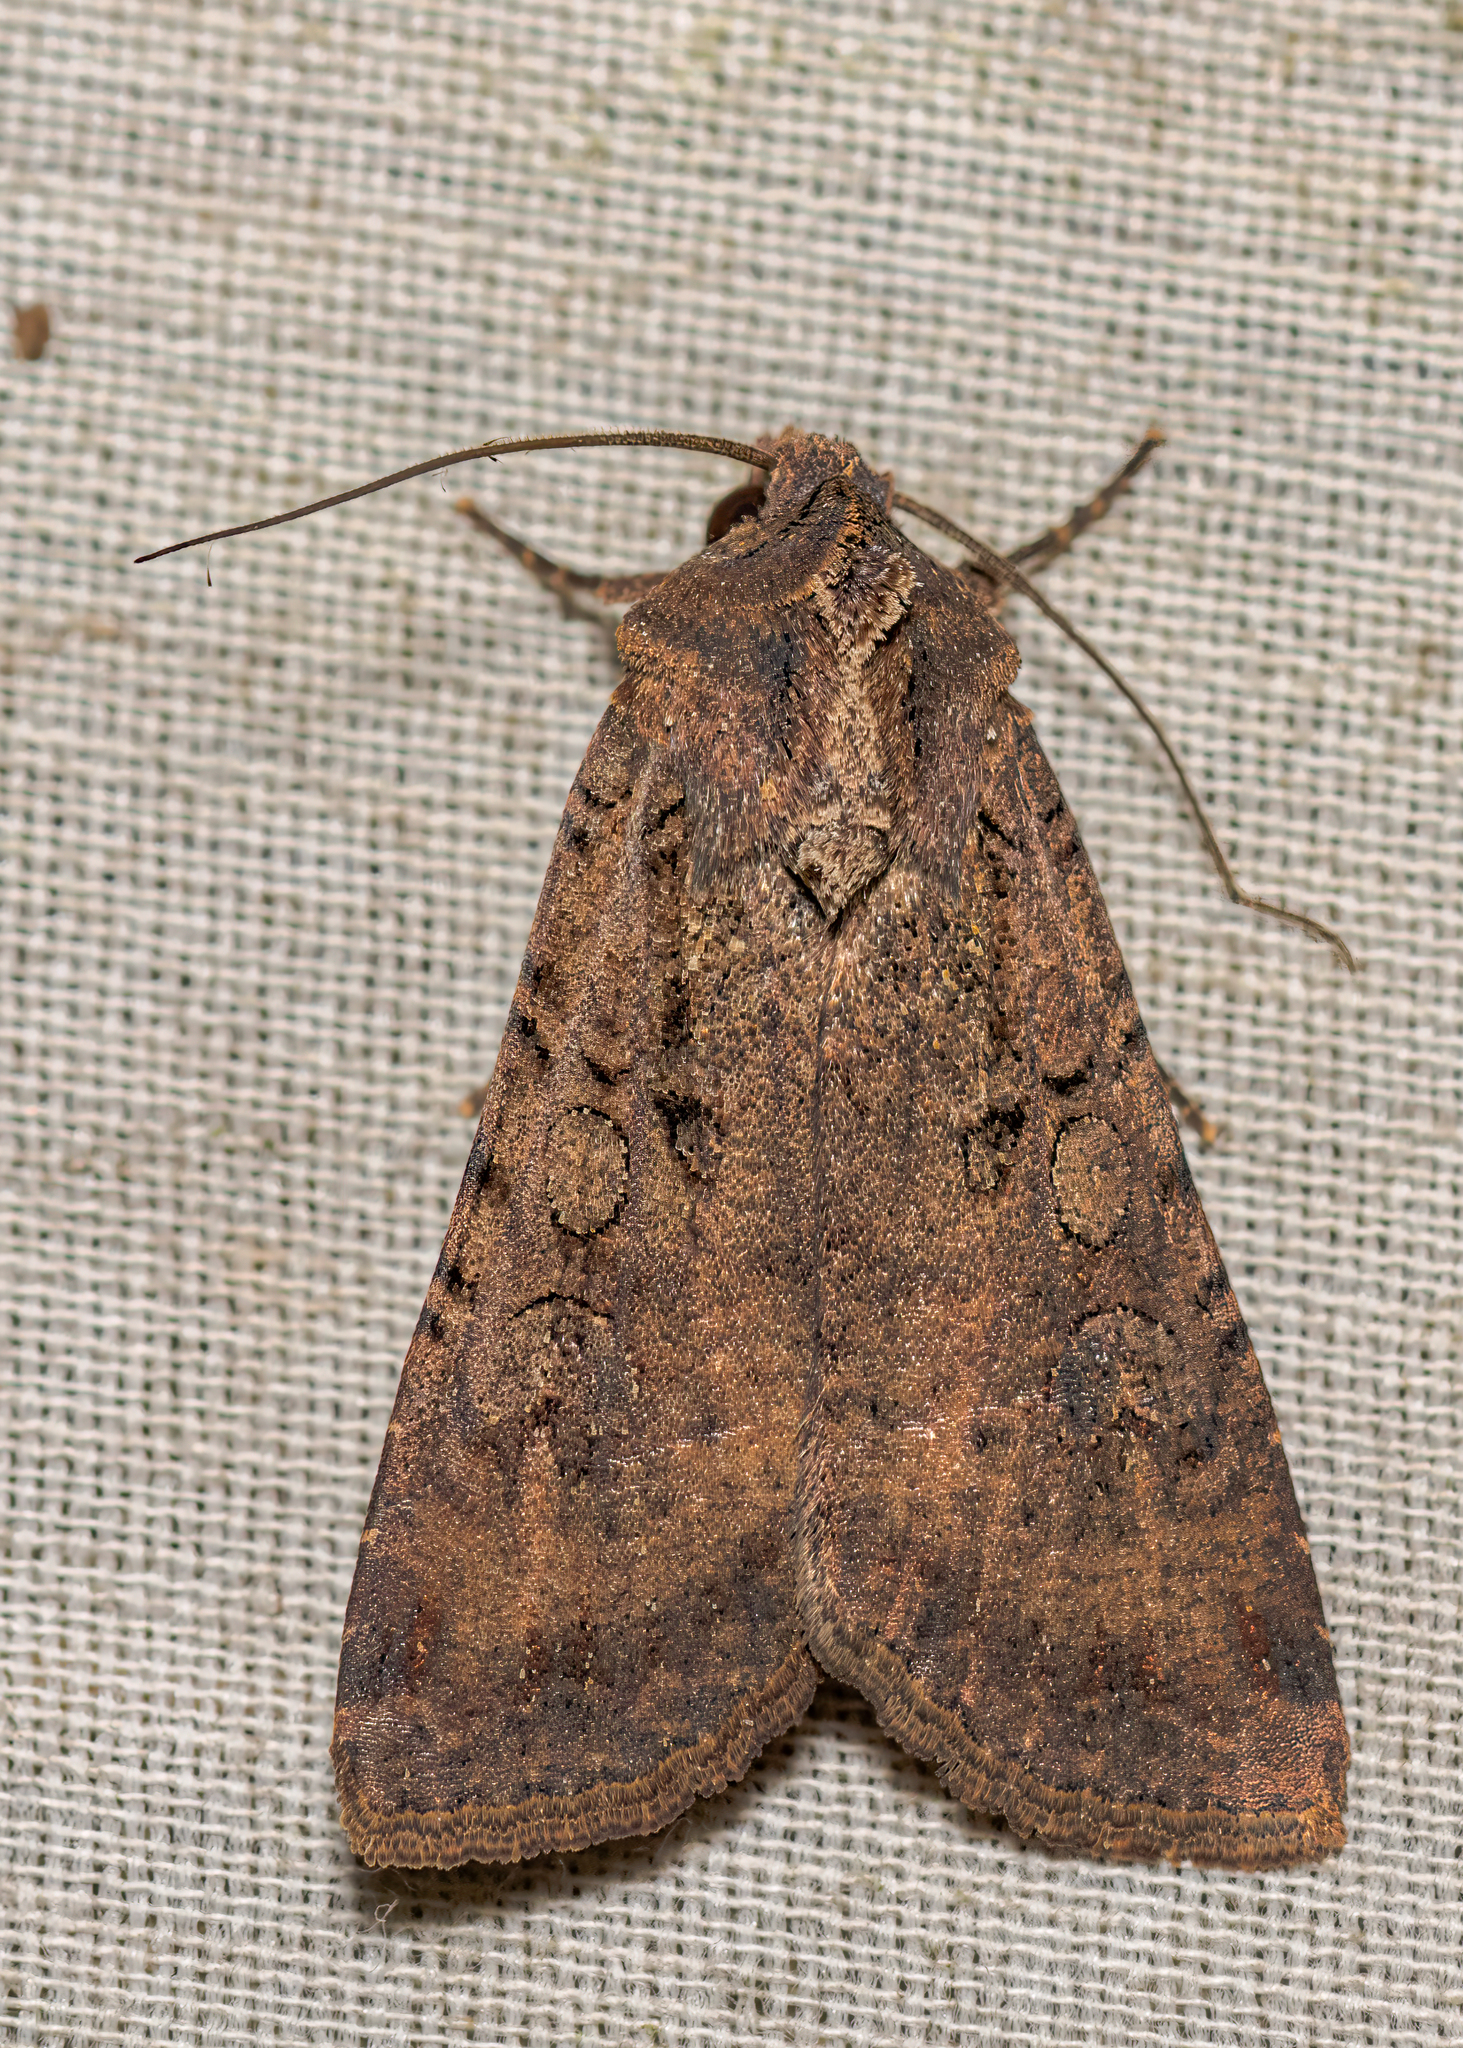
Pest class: cutworms